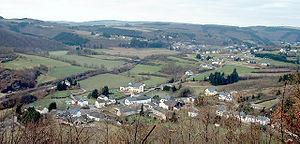
Lellingen est une section de la commune luxembourgeoise de Kiischpelt située dans le canton de Wiltz.